Meugliano

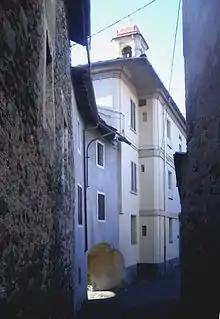
A view in Meugliano.

Meugliano is a "frazione" of the comune of Valchiusa in the Metropolitan City of Turin in the Italian region Piedmont, located about north of Turin. From 1 January 2019, it was merged with Trausella and Vico Canavese to form the new comune.